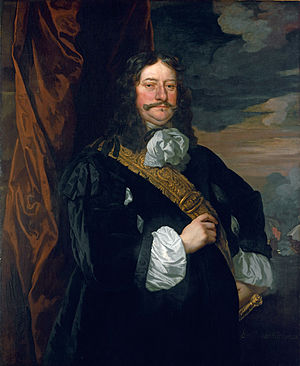
Slaget i Bergen Bugt / De engelske operationer ved Bergen / Forhandlinger og sidste forberedelser
Thomas Teddiman som havde kommandoen over den engelske flåde.